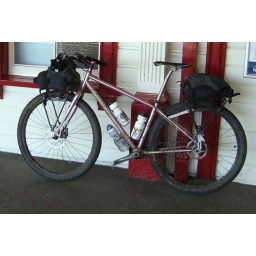
cat in the bag